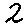
Label: 2